Gerstenhaber algebra

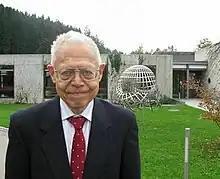
Murray Gerstenhaber at Oberwolfach in 2010

In mathematics and theoretical physics, a Gerstenhaber algebra (sometimes called an antibracket algebra or braid algebra) is an algebraic structure discovered by Murray Gerstenhaber (1963) that combines the structures of a supercommutative ring and a graded Lie superalgebra. It is used in the Batalin–Vilkovisky formalism. It appears also in the generalization of Hamiltonian